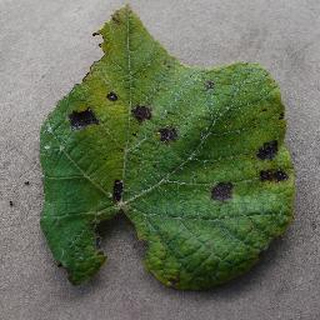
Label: grape_leaf_blight